Toronto-Dominion Centre

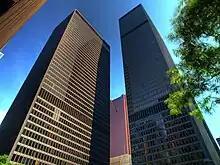
Towers at Exchange Place are offset from one another, allowing people moving across its courtyard to have a "sliding view" of the area. Scotia Plaza is visible in the background.

The original three buildings and the plazas of Toronto–Dominion Centre were together recognized as a part of Ontario's built heritage in 2005, when an Ontario Heritage Trust plaque was unveiled by Prince Edward, Earl of Wessex, his wife, Sophie, Countess of Wessex, and former lieutenant governor of Ontario Lincoln Alexander. The complex has been designated under Part IV of the Ontario Heritage Act since 2003. The designation notes "The Toronto-Dominion Centre is an outstanding example of the International Style of architecture." The concrete foundations, the load-bearing black-painted steel frames, the bronze-tinted glass curtain walls with mullions and a grid of exposed and painted steel I-beams, the revolving doors at the bases and, on the towers, the pilotis, are noted architectural features on the exterior of the buildings. Inside, "the interior finishes (granite, marble, travertine, and oak) and custom-built fittings in the Banking Pavilion, in the lobbies of the Toronto-Dominion Bank Tower and the Royal Trust Tower" are recognized heritage attributes.